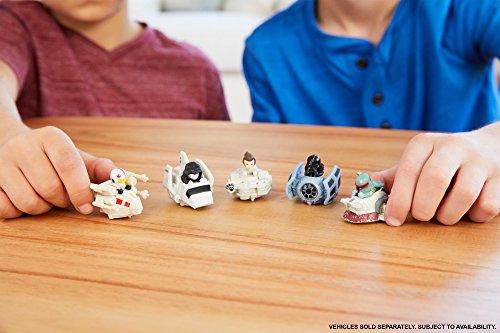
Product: Hot Wheels Star Wars Emperor Palpatine Imperial Shuttle
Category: Toys & Games | Play Vehicles | Die-Cast Vehicles
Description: The Battle Rollers are replicas of Starships that are perfect for action play due to their ball bearing movement.
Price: $5.20
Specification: ProductDimensions:1.5x5.5x5.2inches|ItemWeight:2.4ounces|ShippingWeight:2.4ounces(Viewshippingratesandpolicies)|DomesticShipping:ItemcanbeshippedwithinU.S.|InternationalShipping:ThisitemcanbeshippedtoselectcountriesoutsideoftheU.S.LearnMore|ASIN:B074VBJRDB|Itemmodelnumber:FJF03|Manufacturerrecommendedage:36months-7years